Mitsuoka Orochi

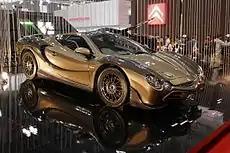
Mitsuoka Orochi Kabuto at the 2007 Tokyo Motor Show

At the 2007 Tokyo Motor Show, Mitsuoka unveiled the as a concept car. The Kabuto retained the Orochi's basic construction, but has been fitted with carbon fiber panels, a body kit, and a rear spoiler.